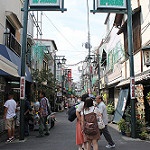
Scene: Outdoor